Neotheater World Tour

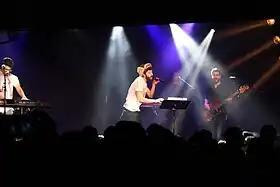
AJR performing in Amsterdam to promote "Neotheater".

On March 10, 2019, AJR released a trailer for their third studio album, "Neotheater", which would release on April 26. Shortly after this, the band announced the Neotheater World Tour on March 15, with tickets becoming available for sale on March 22. Band member Ryan Met stated in an interview with "Atwood Magazine" that the tour was conceptualized at the same time as the album, stating "we wanted it to be one whole cohesive piece of art". Two release shows prefaced the tour, with AJR performing at Bowery Ballroom in New York City on April 29 and Hoxton Hall in London on May 14.